New Haven Residential Historic District

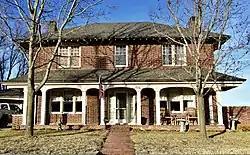
Edward Hebber House

New Haven Residential Historic District is a national historic district located at New Haven, Franklin County, Missouri. The district encompasses 26 contributing buildings a predominantly residential section of New Haven. The district developed between about 1857 and 1945, and includes representative examples of Italianate, Queen Anne, Colonial Revival, and Bungalow / American Craftsman style architecture. Notable buildings include the Langenberg Hat Factory (c. 1890), William H. Otto Furniture Store (c. 1881), Central Hotel (c. 1885), Dr. John S. Leewright House (1857), Lillie Patton House, Richard Schure House, George Wolff Sr. House (1880), Edward Hebbeler House (1916), and Emil Wolff House.